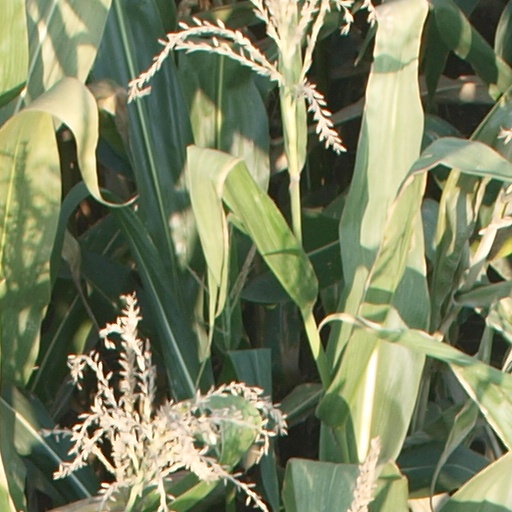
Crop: maize; corn